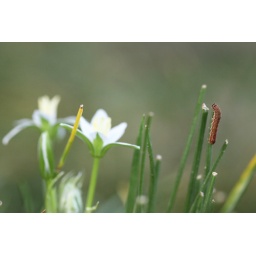
in the green green grass of spring